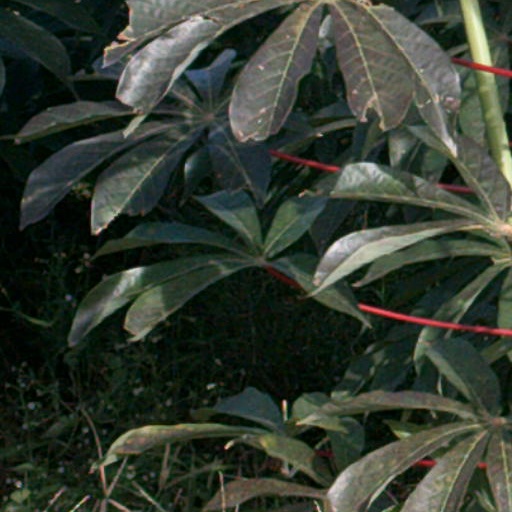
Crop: cassava